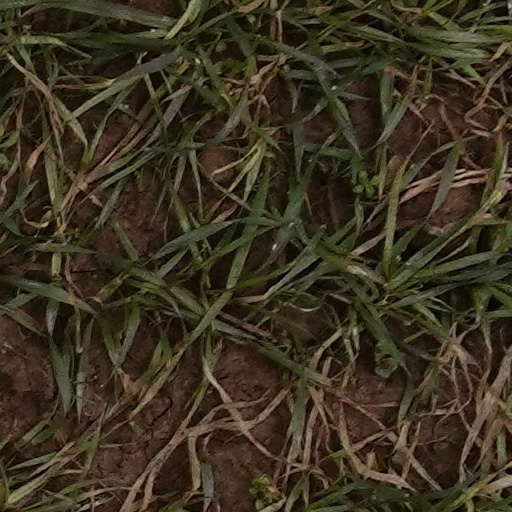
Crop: wheat